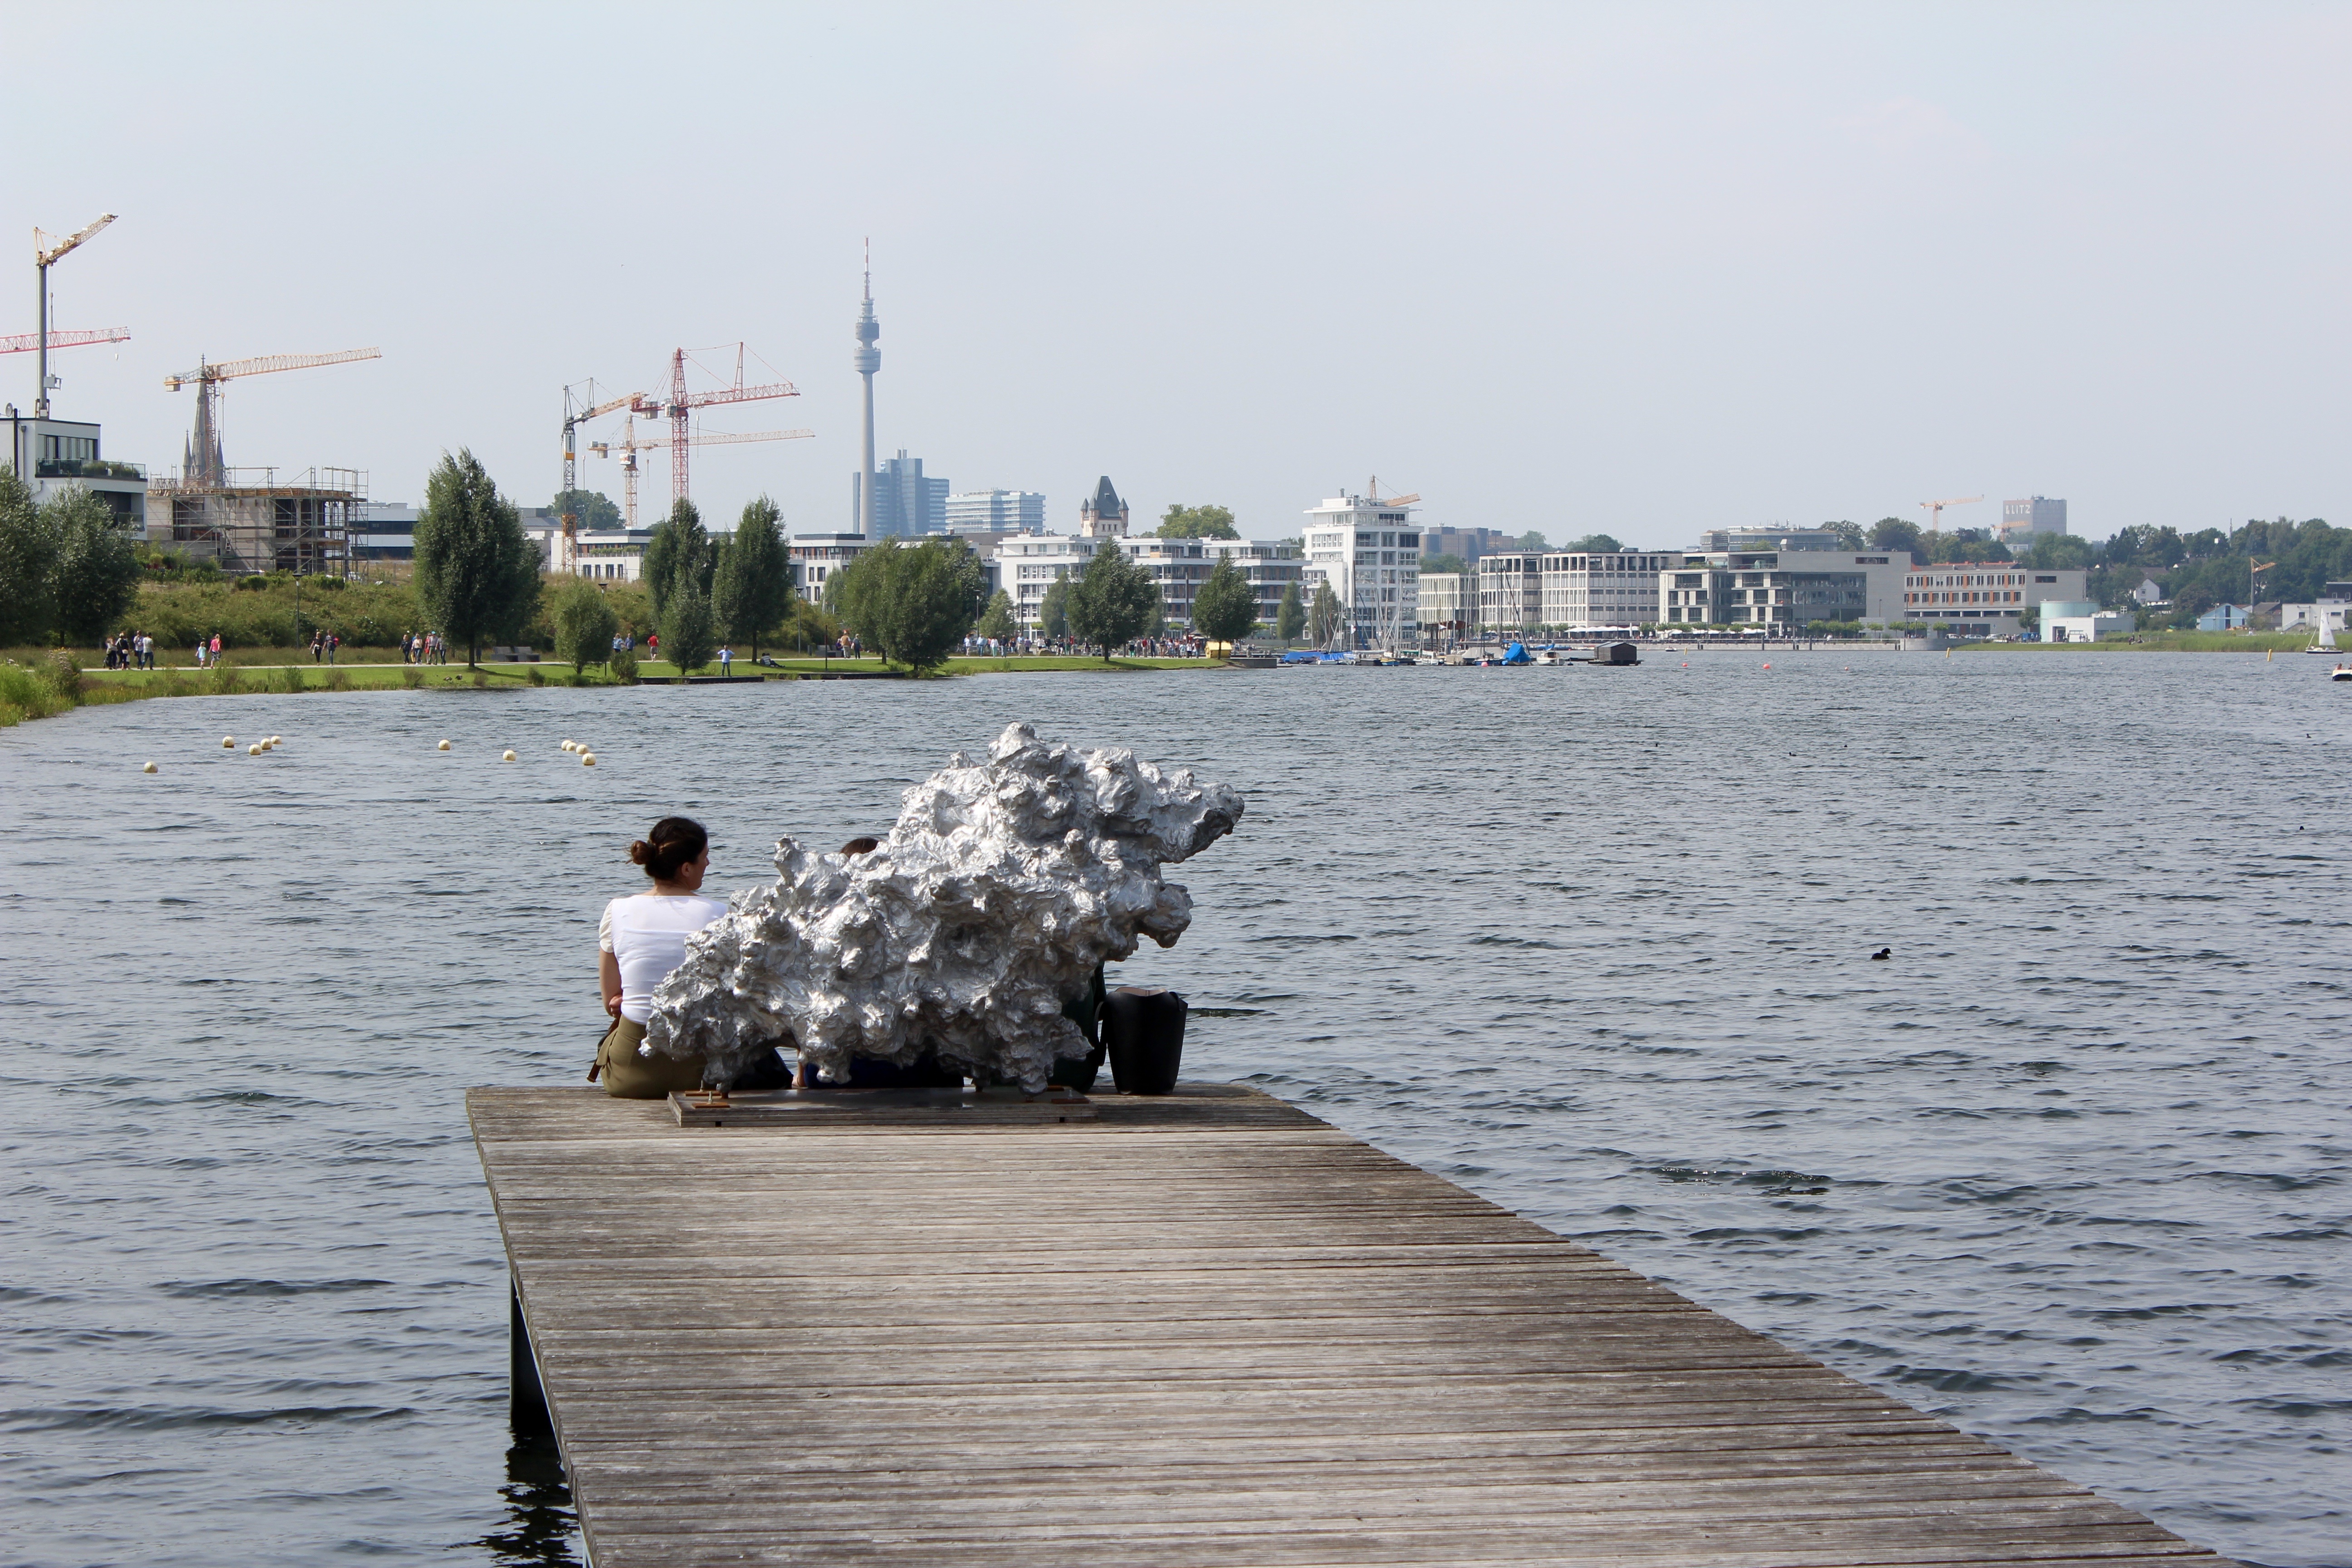
sea, water, dock, boat, lake, river, web, vehicle, relax, rest, waterway, boating, dortmund, authority, phoenix lake